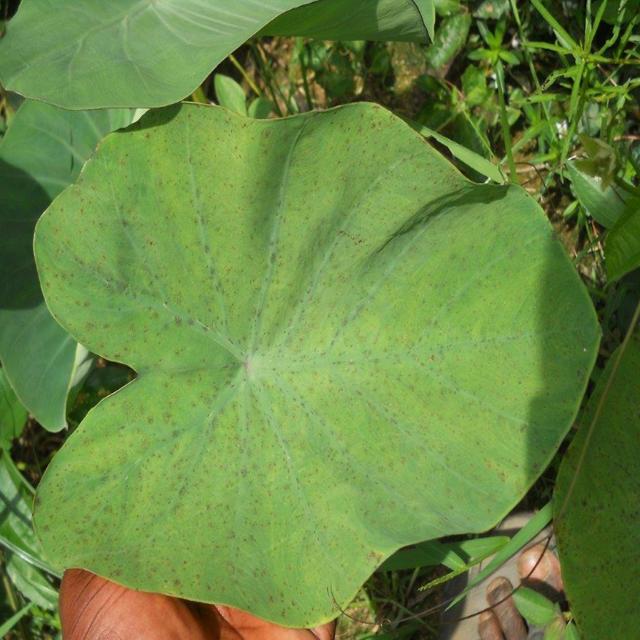
Label: Early_Blight